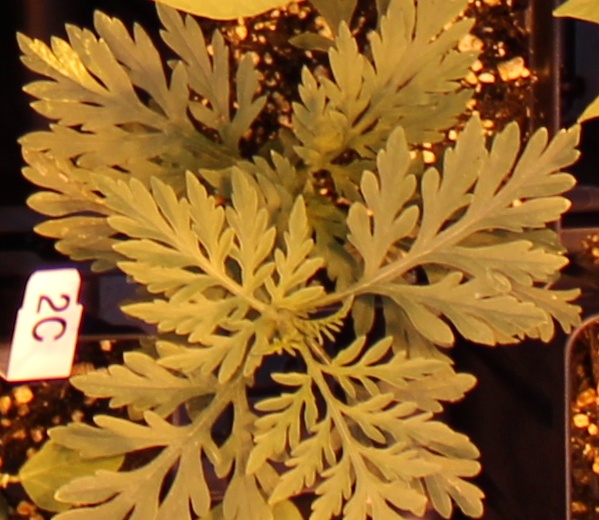
Label: Ragweed